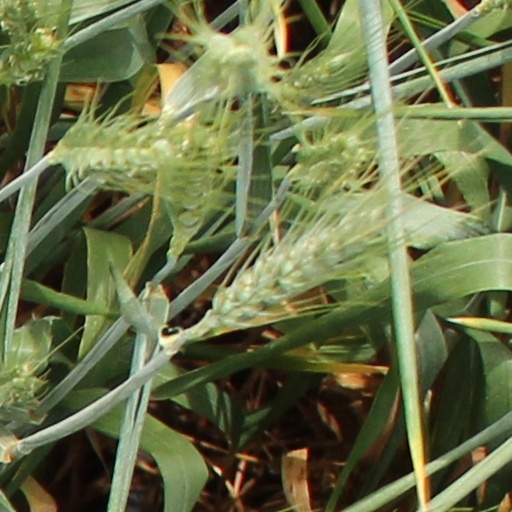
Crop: wheat